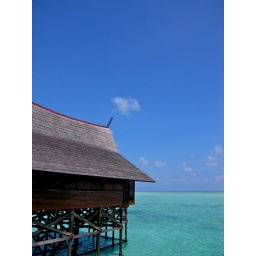
Blue in the sky &amp;amp; blue in the water